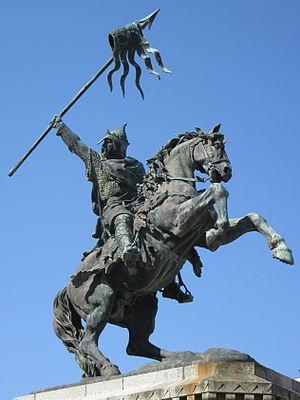
Monument dédié à Guillaume le Conquérant à Falaise (Calvados, Basse-Normandie). La statue équestre du septième duc de Normandie, sculpté par Louis Rochet (1818-1873), a été érigée en 1851. Sur le socle, des statues représentant les six ducs l'ayant précédé ont été rajoutées en 1875.